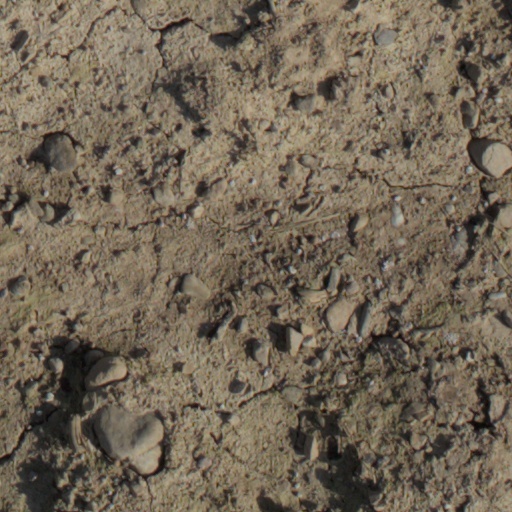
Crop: wheat